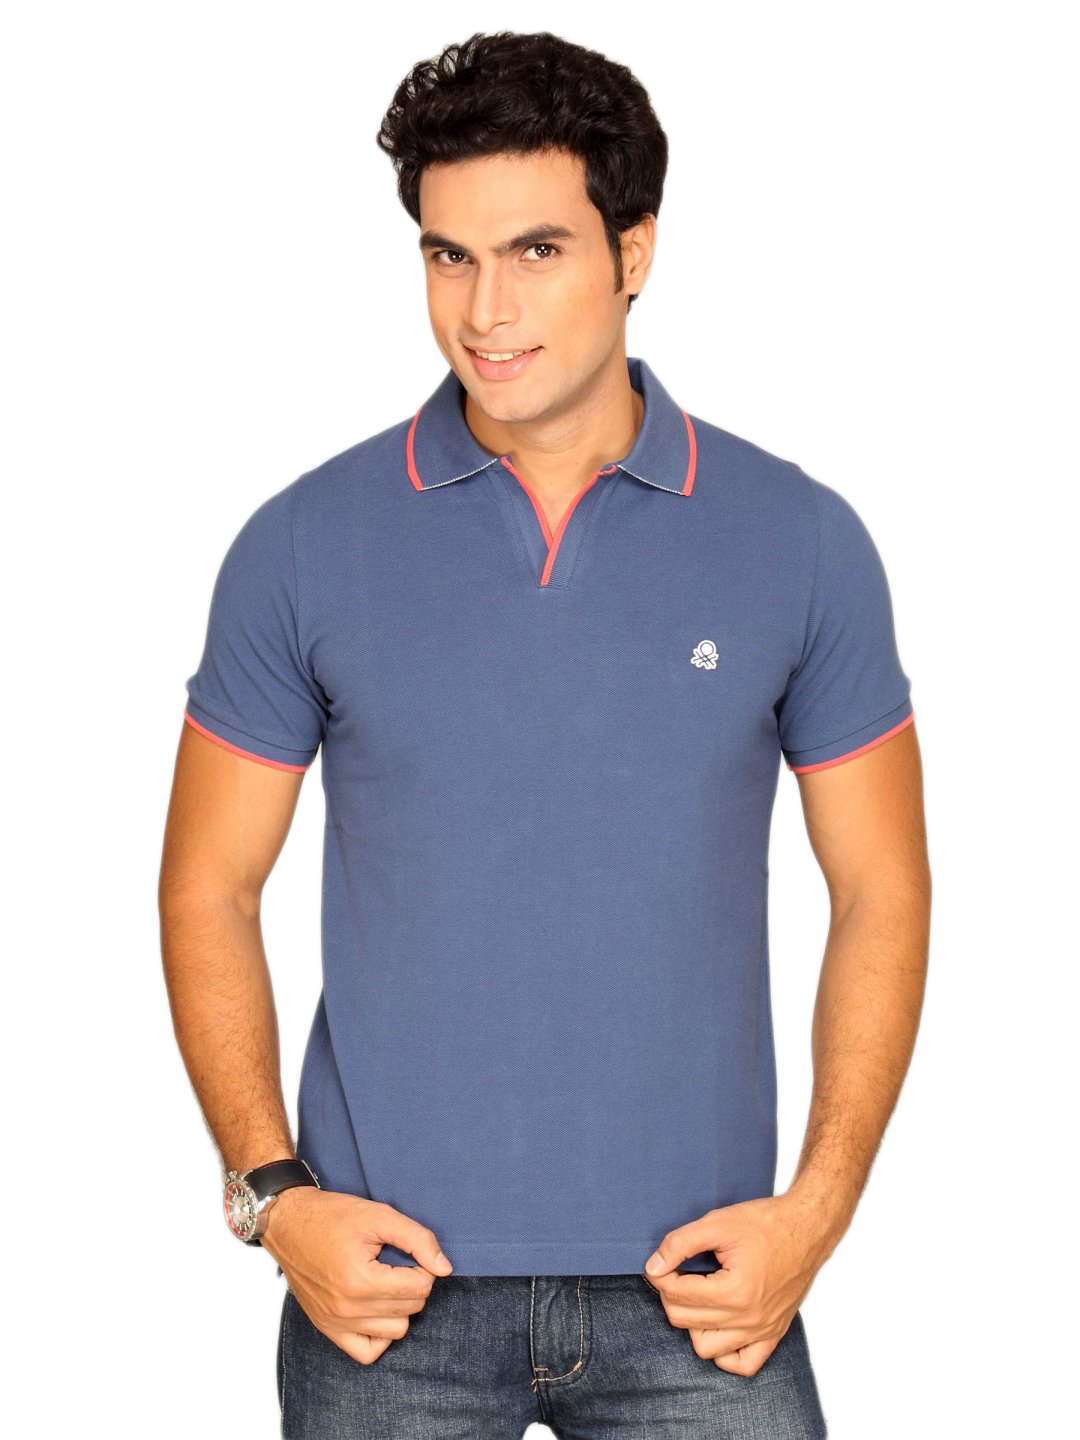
UCB Men's Johny Collar With Two Tone Dark Blue T-shirt
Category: Apparel / Topwear / Tshirts
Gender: Men
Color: Blue
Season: Summer 2011
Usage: Casual